C19Orf81

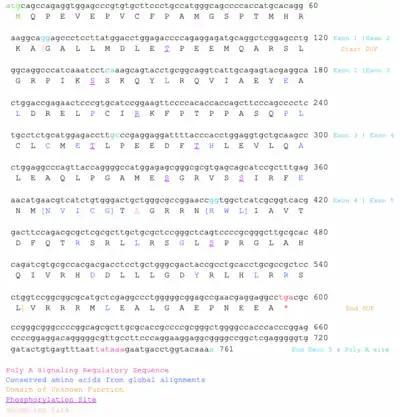
Translational sequence for C19Orf81. The start codon is green, the stop codon is red and the legend is color coded accordingly.

Casein kinases, specifically CK2, have been shown to play a role in major cell events such as survival metabolism, growth, protein synthesis, proliferation and DNA repair. In an oncogenic setting, CK2 promotes the cancer cell’s growth due to its interference with apoptotic pathways. CK2 also plays a role in spermatogenesis and germ cell growth.